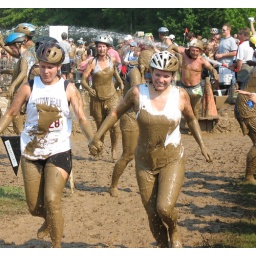
Still friends after all of the obsticles. I think the girl behind them, the one in the silver helmet, is crying.